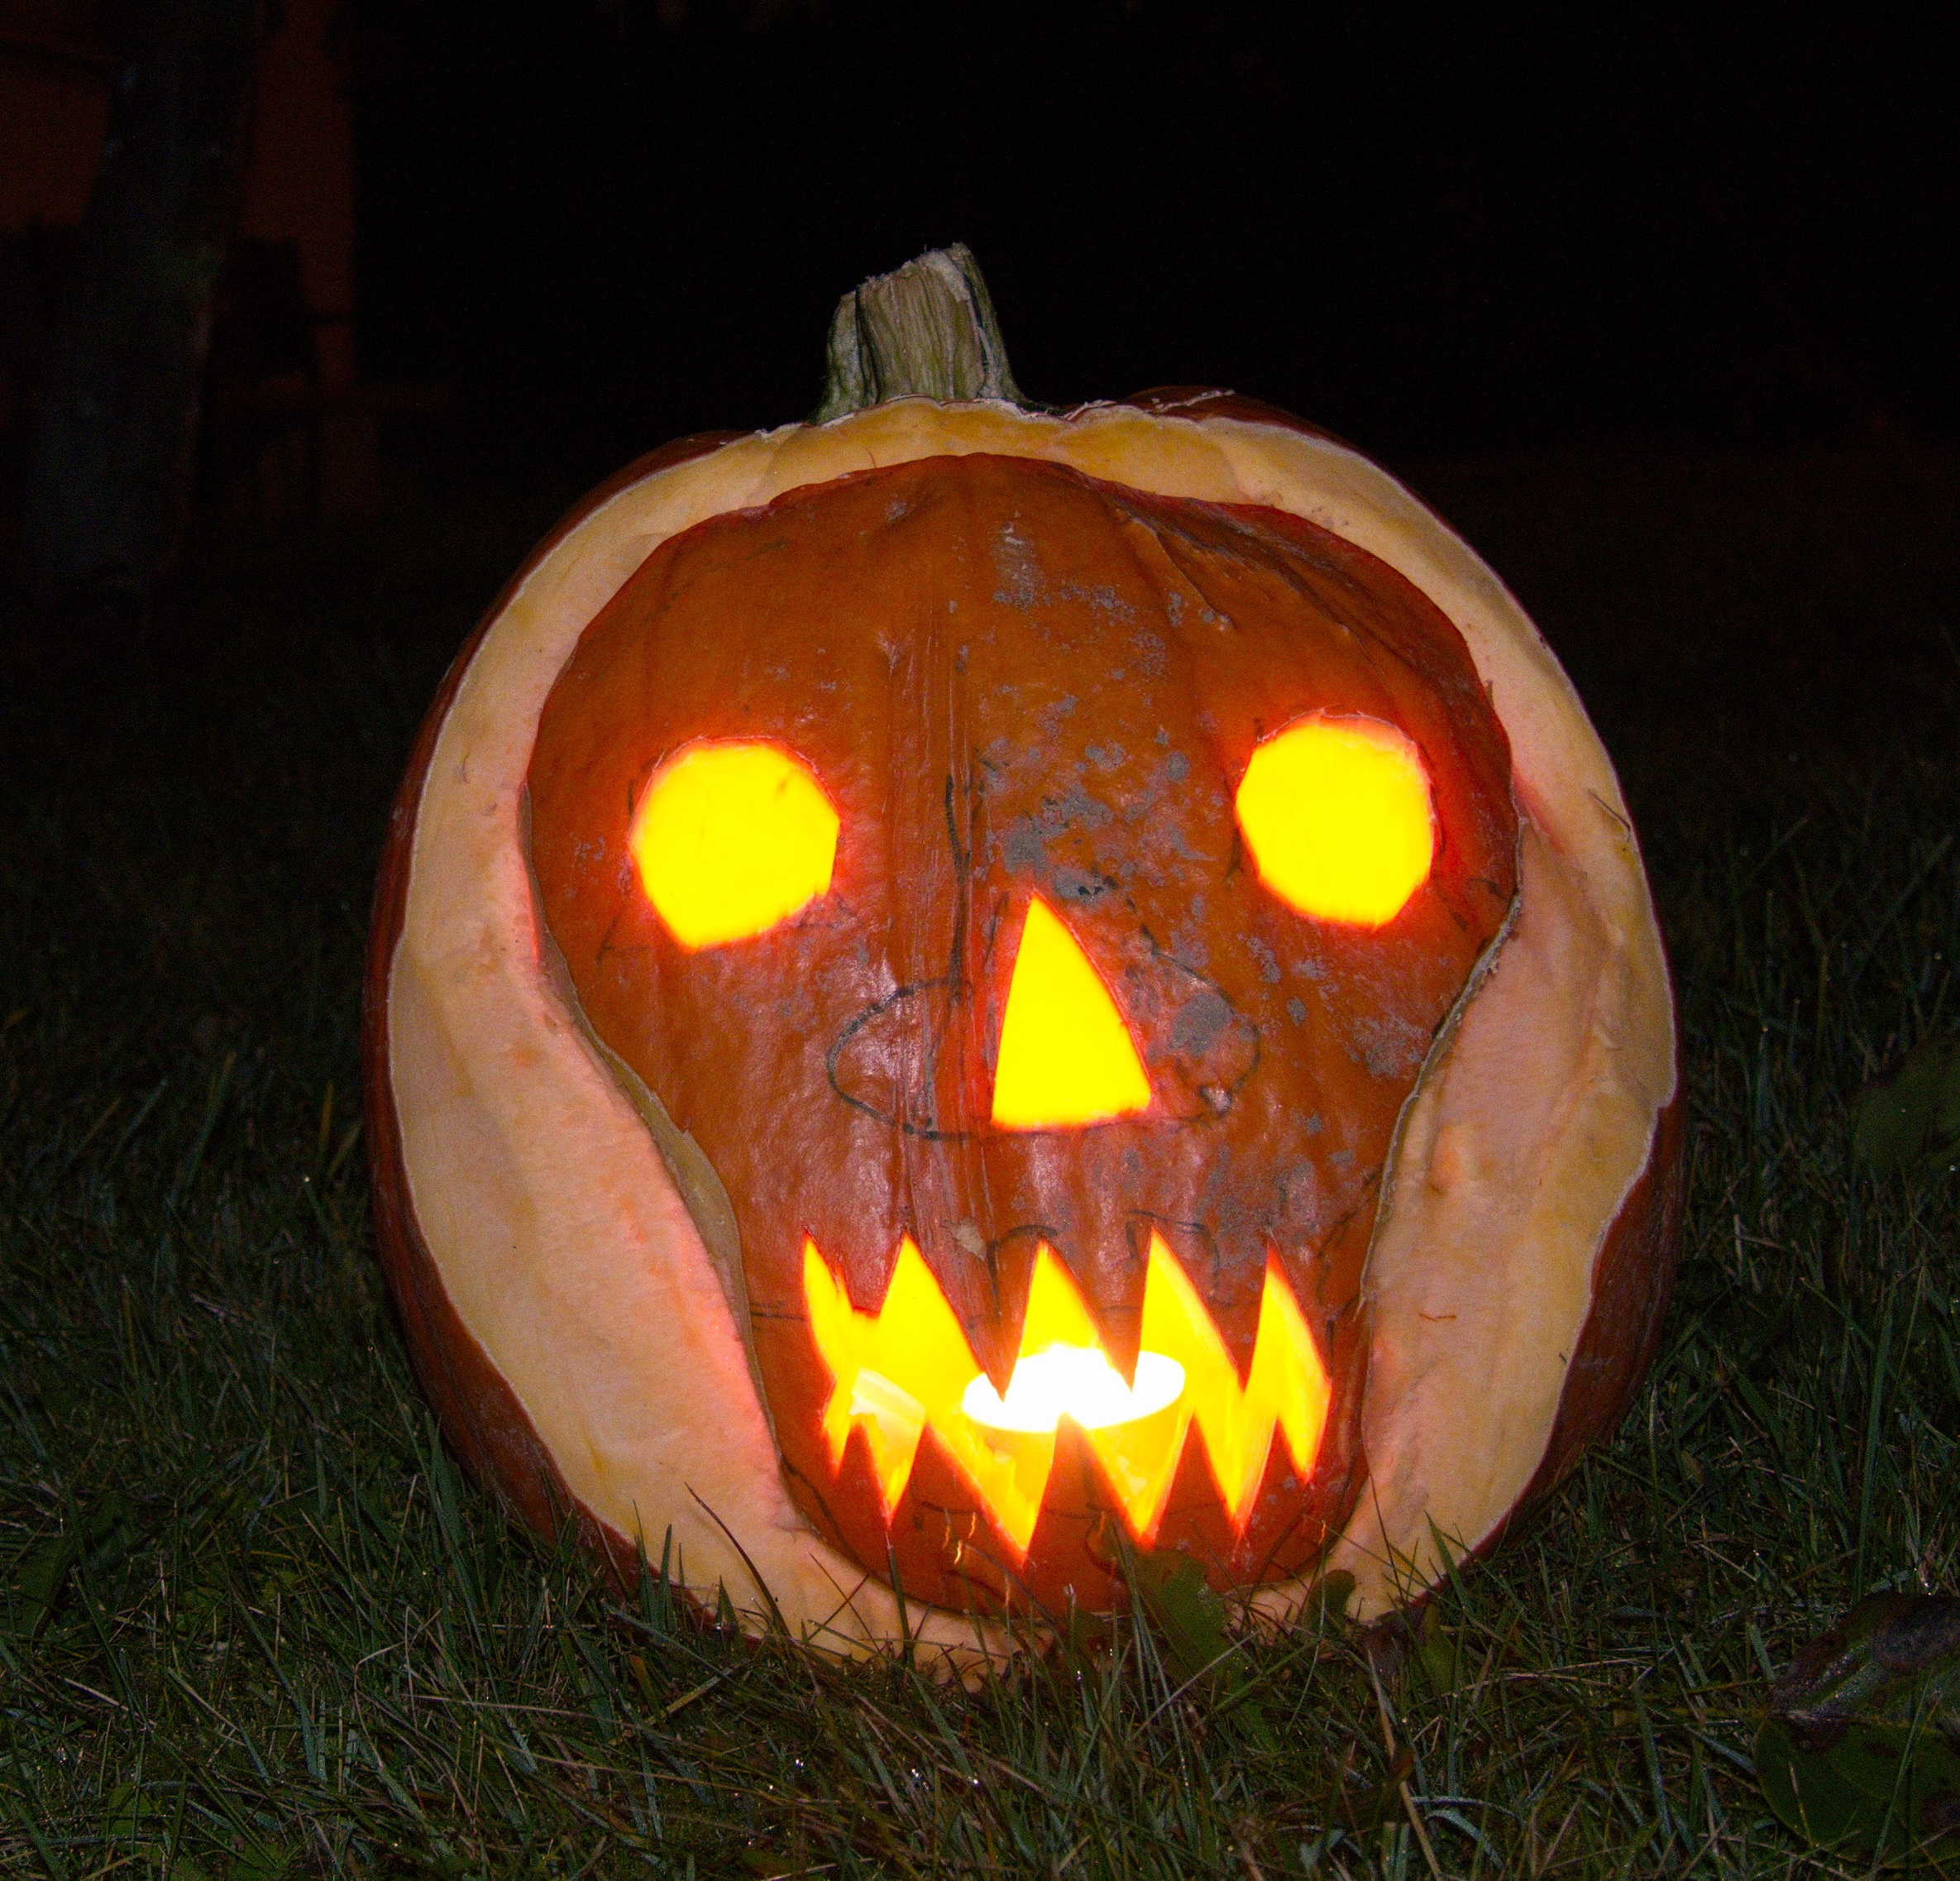
produce, pumpkin, halloween, holiday, lighting, jack o lantern, calabaza, faces, carving